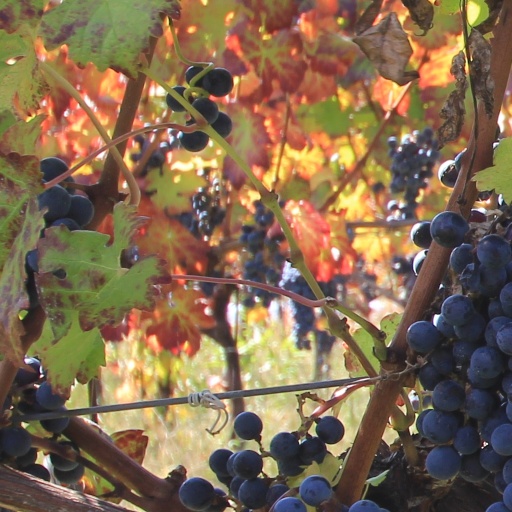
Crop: grape